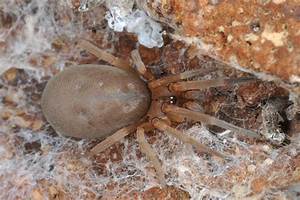
Label: ragno